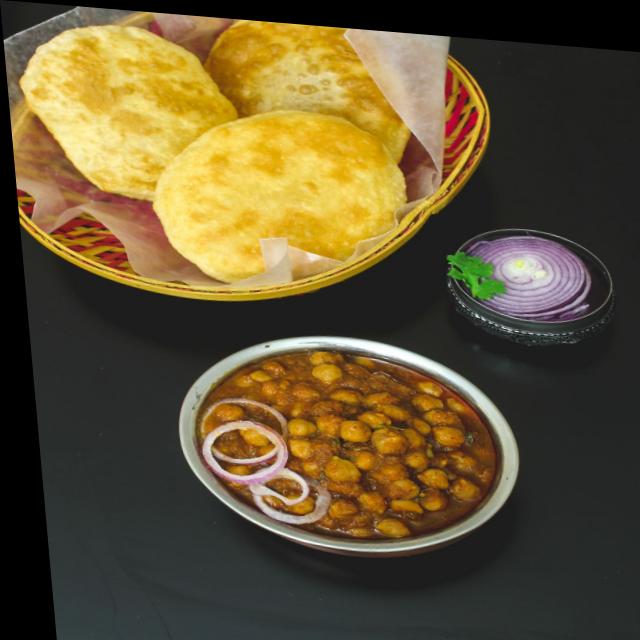
Dish: chole